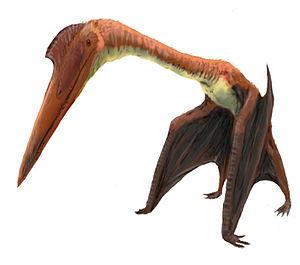
Phosphatodraco est un genre éteint de ptérosaures de la famille des azhdarchidés. Il a été découvert dans le centre du Maroc près de la ville de Khouribga où il a été découvert dans les dépôts phosphatés du bassin d'Oulad Abdoun, datés du Crétacé supérieur, c'est-à-dire il y a environ entre 70 et 66 Ma. C'est l'un des azhdarchidés les plus récents avec Quetzalcoatlus.